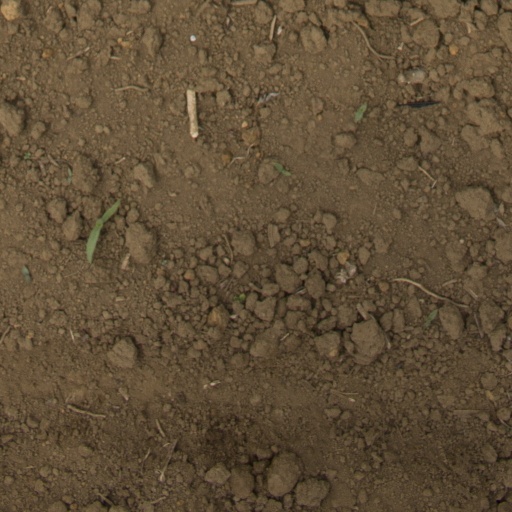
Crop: Jerusalem artichoke